Bizen-Fukukawa Station

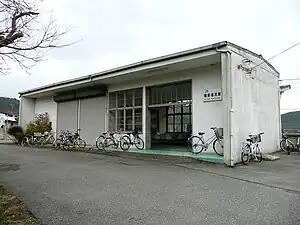
Bizen-Fukukawa Station in January 2008

is a passenger railway station located in the city of Akō, Hyōgo Prefecture, Japan, operated by the West Japan Railway Company (JR West).